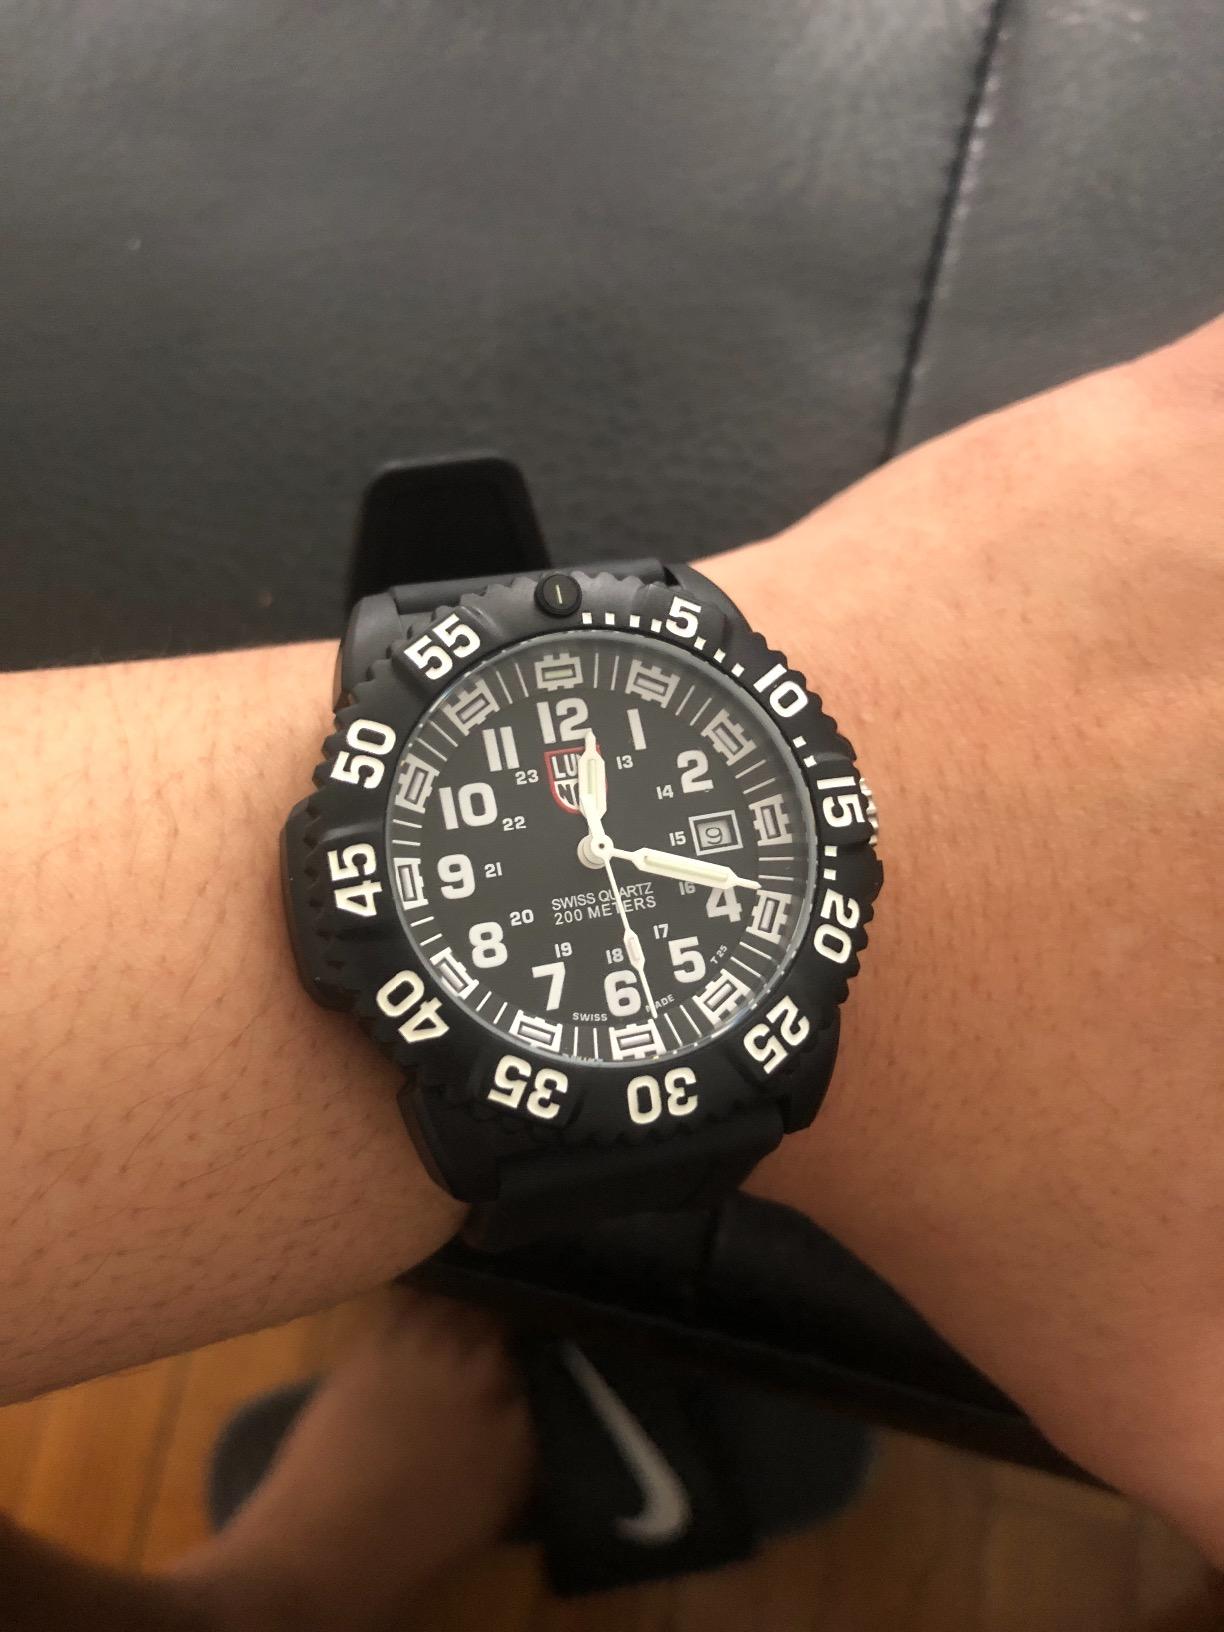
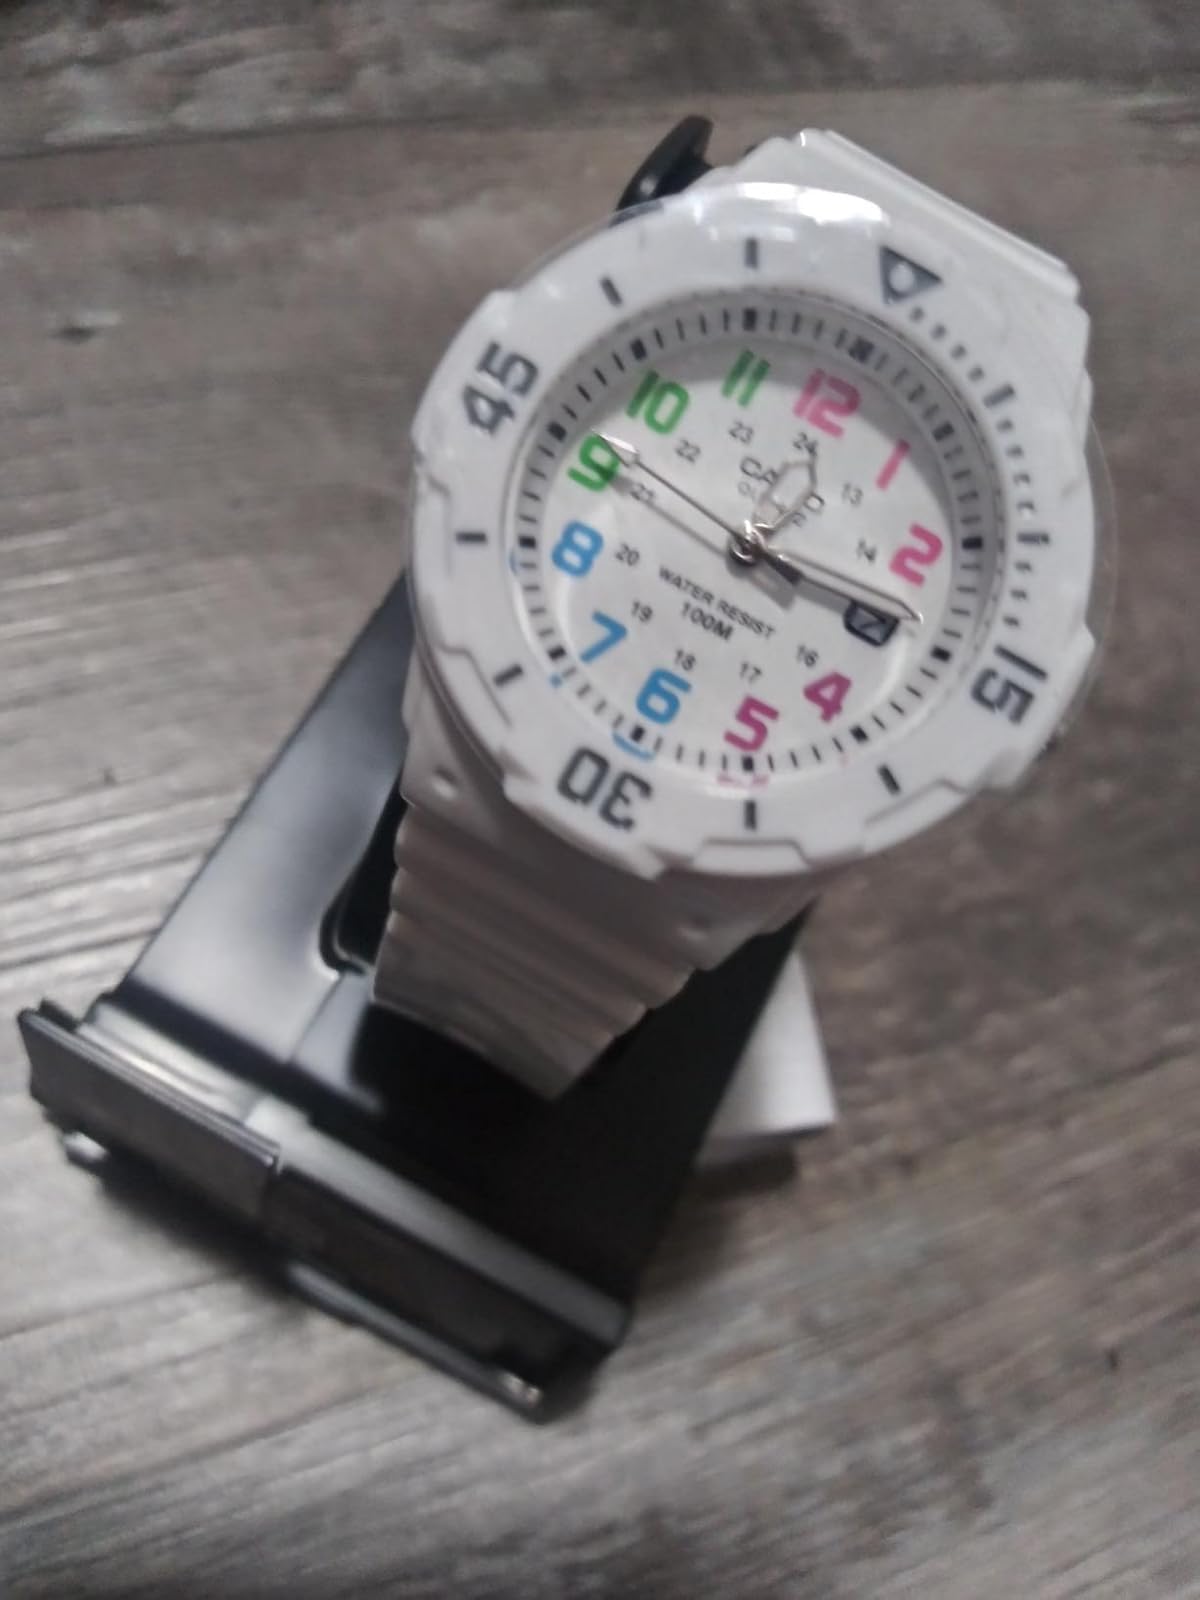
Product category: accessories_watch
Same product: no